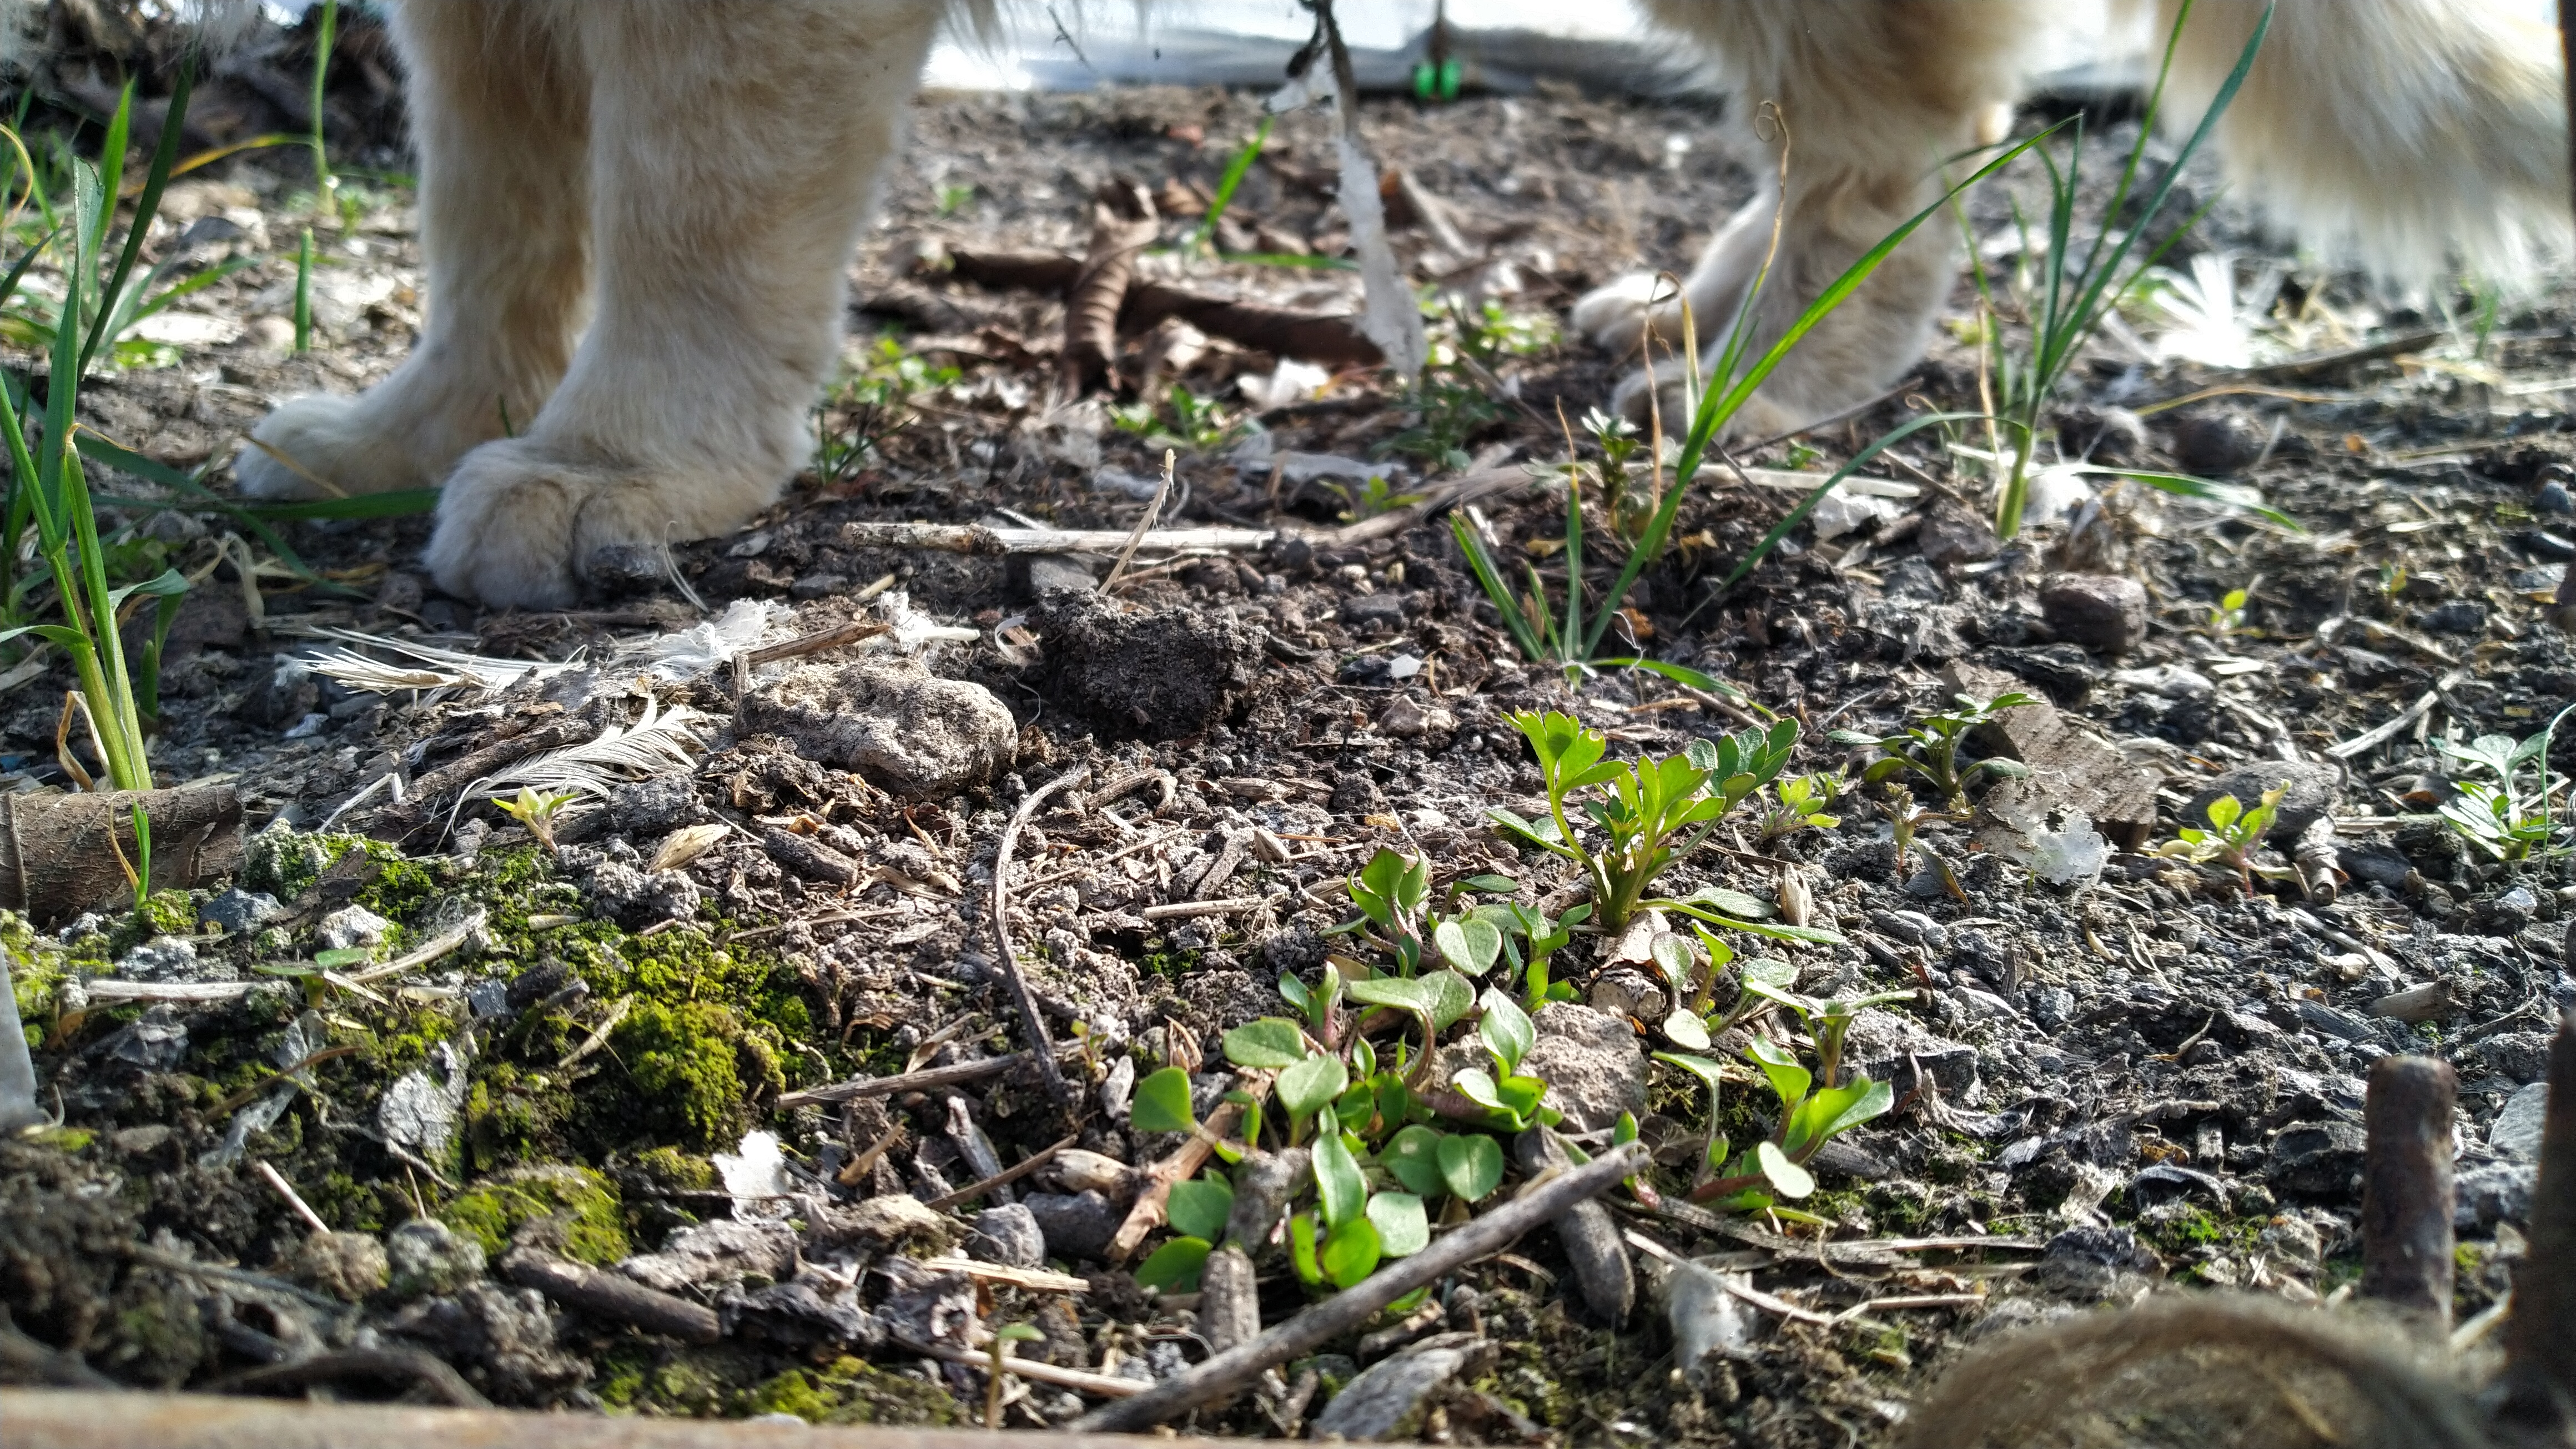
cat, paw, green, nature, grass, furry, plant, light, leaf, dog breed, tree, carnivore, working animal, grazing, fawn, companion dog, adaptation, People in nature, tail, terrestrial animal, grass family, snout, human leg, felidae, livestock, wildlife, sporting group, foot, soil, sheep, canidae, wood, pasture, goats, spring, fur, small to medium sized cats, herb, sitting, bovine, garden, ducks, geese and swans, cow goat family, seabird, shadow, non sporting group